Disappearance of Joanne Ratcliffe and Kirste Gordon

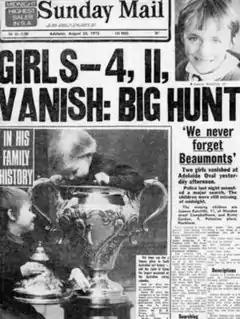
"The Sunday Mail"s front page on the day after Ratcliffe and Gordon disappeared

Joanne Ratcliffe (born 1962) and Kirste Jane Gordon (born 1968) were two Australian girls who went missing while attending an Australian rules football match at the Adelaide Oval on 25 August 1973. Their disappearance, and presumed abduction and murder, became one of South Australia's most infamous crimes. The presumed murders are thought by South Australia Police and the media to be related to the disappearance of the Beaumont children in 1966. The case is sometimes referred to as the Adelaide Oval abductions.